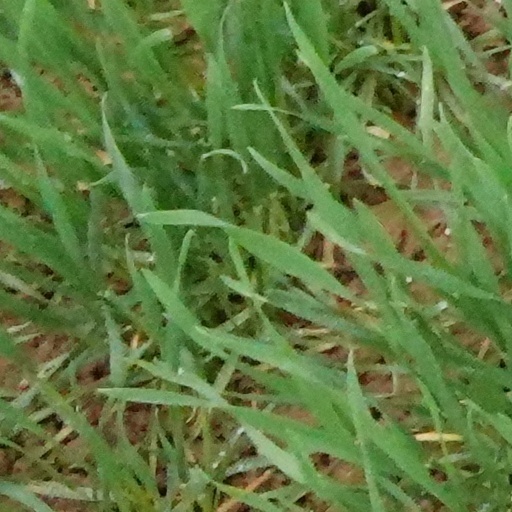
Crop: wheat